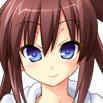
Portrait style: Anime Portrait